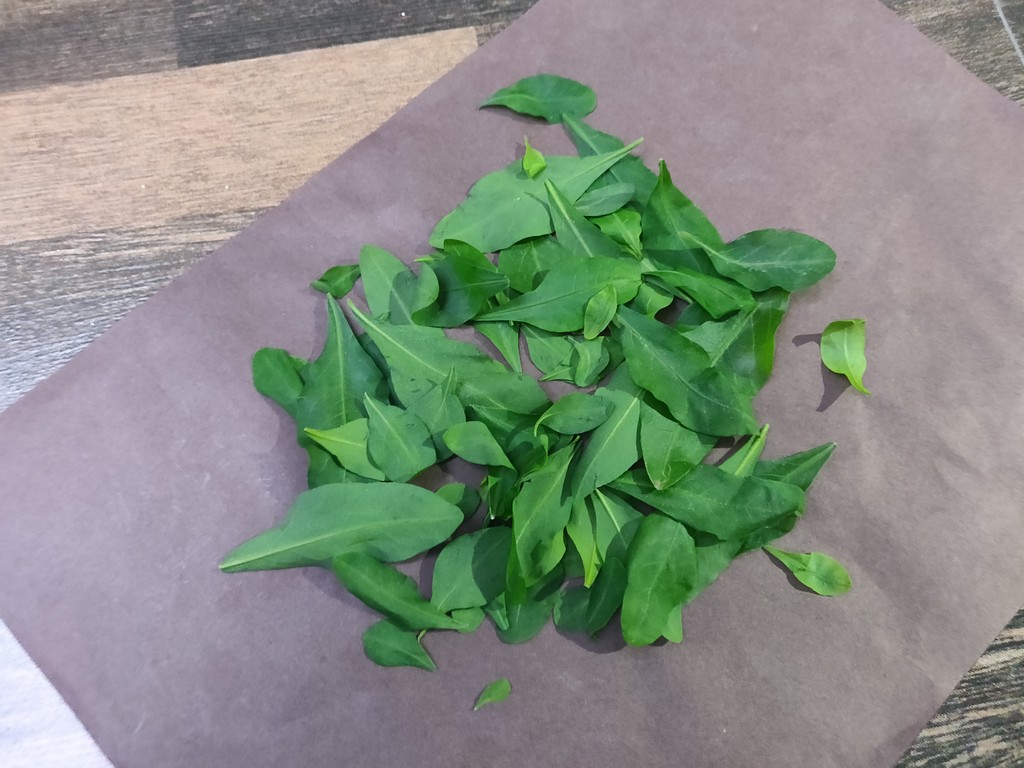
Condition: Healthy
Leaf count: multiple
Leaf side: unknown